El Santuario de Chimayo

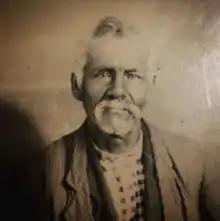
Bernardo de la Encarnacion Abeyta c.1850s, builder of the first chapel

In the early 19th century, 19 families lived in what was then called El Potrero de Chimayó ("potrero" means pasture). The land where the Santuario stands belonged to Don Bernardo Abeyta, one of the first members of (the Penitentes) in the area. He was probably devoted to the Christ of Esquipulas, a pilgrimage site in Guatemala where the clay is ascribed healing power. A nephew of Don Bernardo was christened Juan de Esquipulas in 1805.